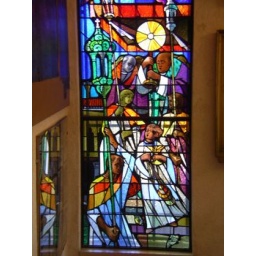
Stained glass window somewhere in Murano